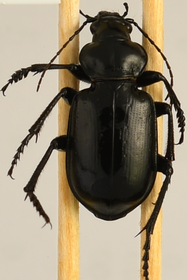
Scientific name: Calosoma affine
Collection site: Konza Prairie Agroecosystem NEON (KONA), plot KONA_007